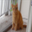
Label: cat